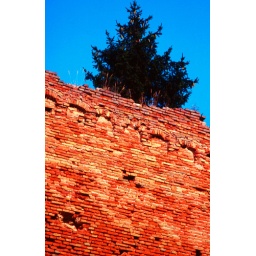
The tree over the wall